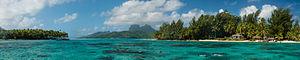
Un panorama est une vue en largeur d'un espace physique.